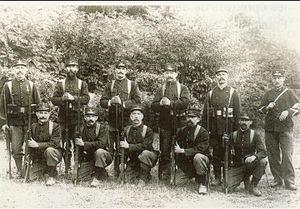
Chasseurs Forestiers au Camp de Saint-Maur, 1914.
Un chasseur à pied est un fantassin de l'infanterie légère.
Les chasseurs forestiers ont existé entre 1875 et 1924 en tant que troupe d'élite.